Bologovsky District

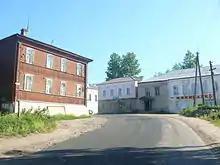
The settlement of Lykoshino

The area from the Middle Ages was dependent on Novgorod and in the 15th century was a part of Derevskaya Pyatina of Novgorod. In the course of the administrative reform carried out in 1708 by Peter the Great, it was included into Ingermanland Governorate (known since 1710 as Saint Petersburg Governorate). In 1727, separate Novgorod Governorate was split off. In 1770, it became a part of Valdaysky Uyezd of Novgorod Viceroyalty. In 1796, the viceroyalty was transformed into Novgorod Governorate. The area was located along the road connecting Moscow and St. Petersburg; in 1851, the railway between Moscow and Saint Petersburg was opened, and Bologoye started to develop as a railway station. On June 3, 1917 Bologoye was granted a town status. Between April 1, 1919 and October 1920, the uyezd center was transferred from Valday to Bologoye, but soon after it was moved back to Valday again.